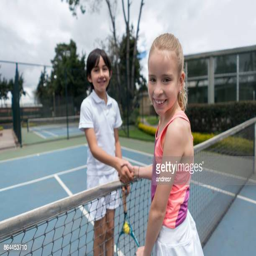
young tennis players handshaking at the court